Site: brandenburg
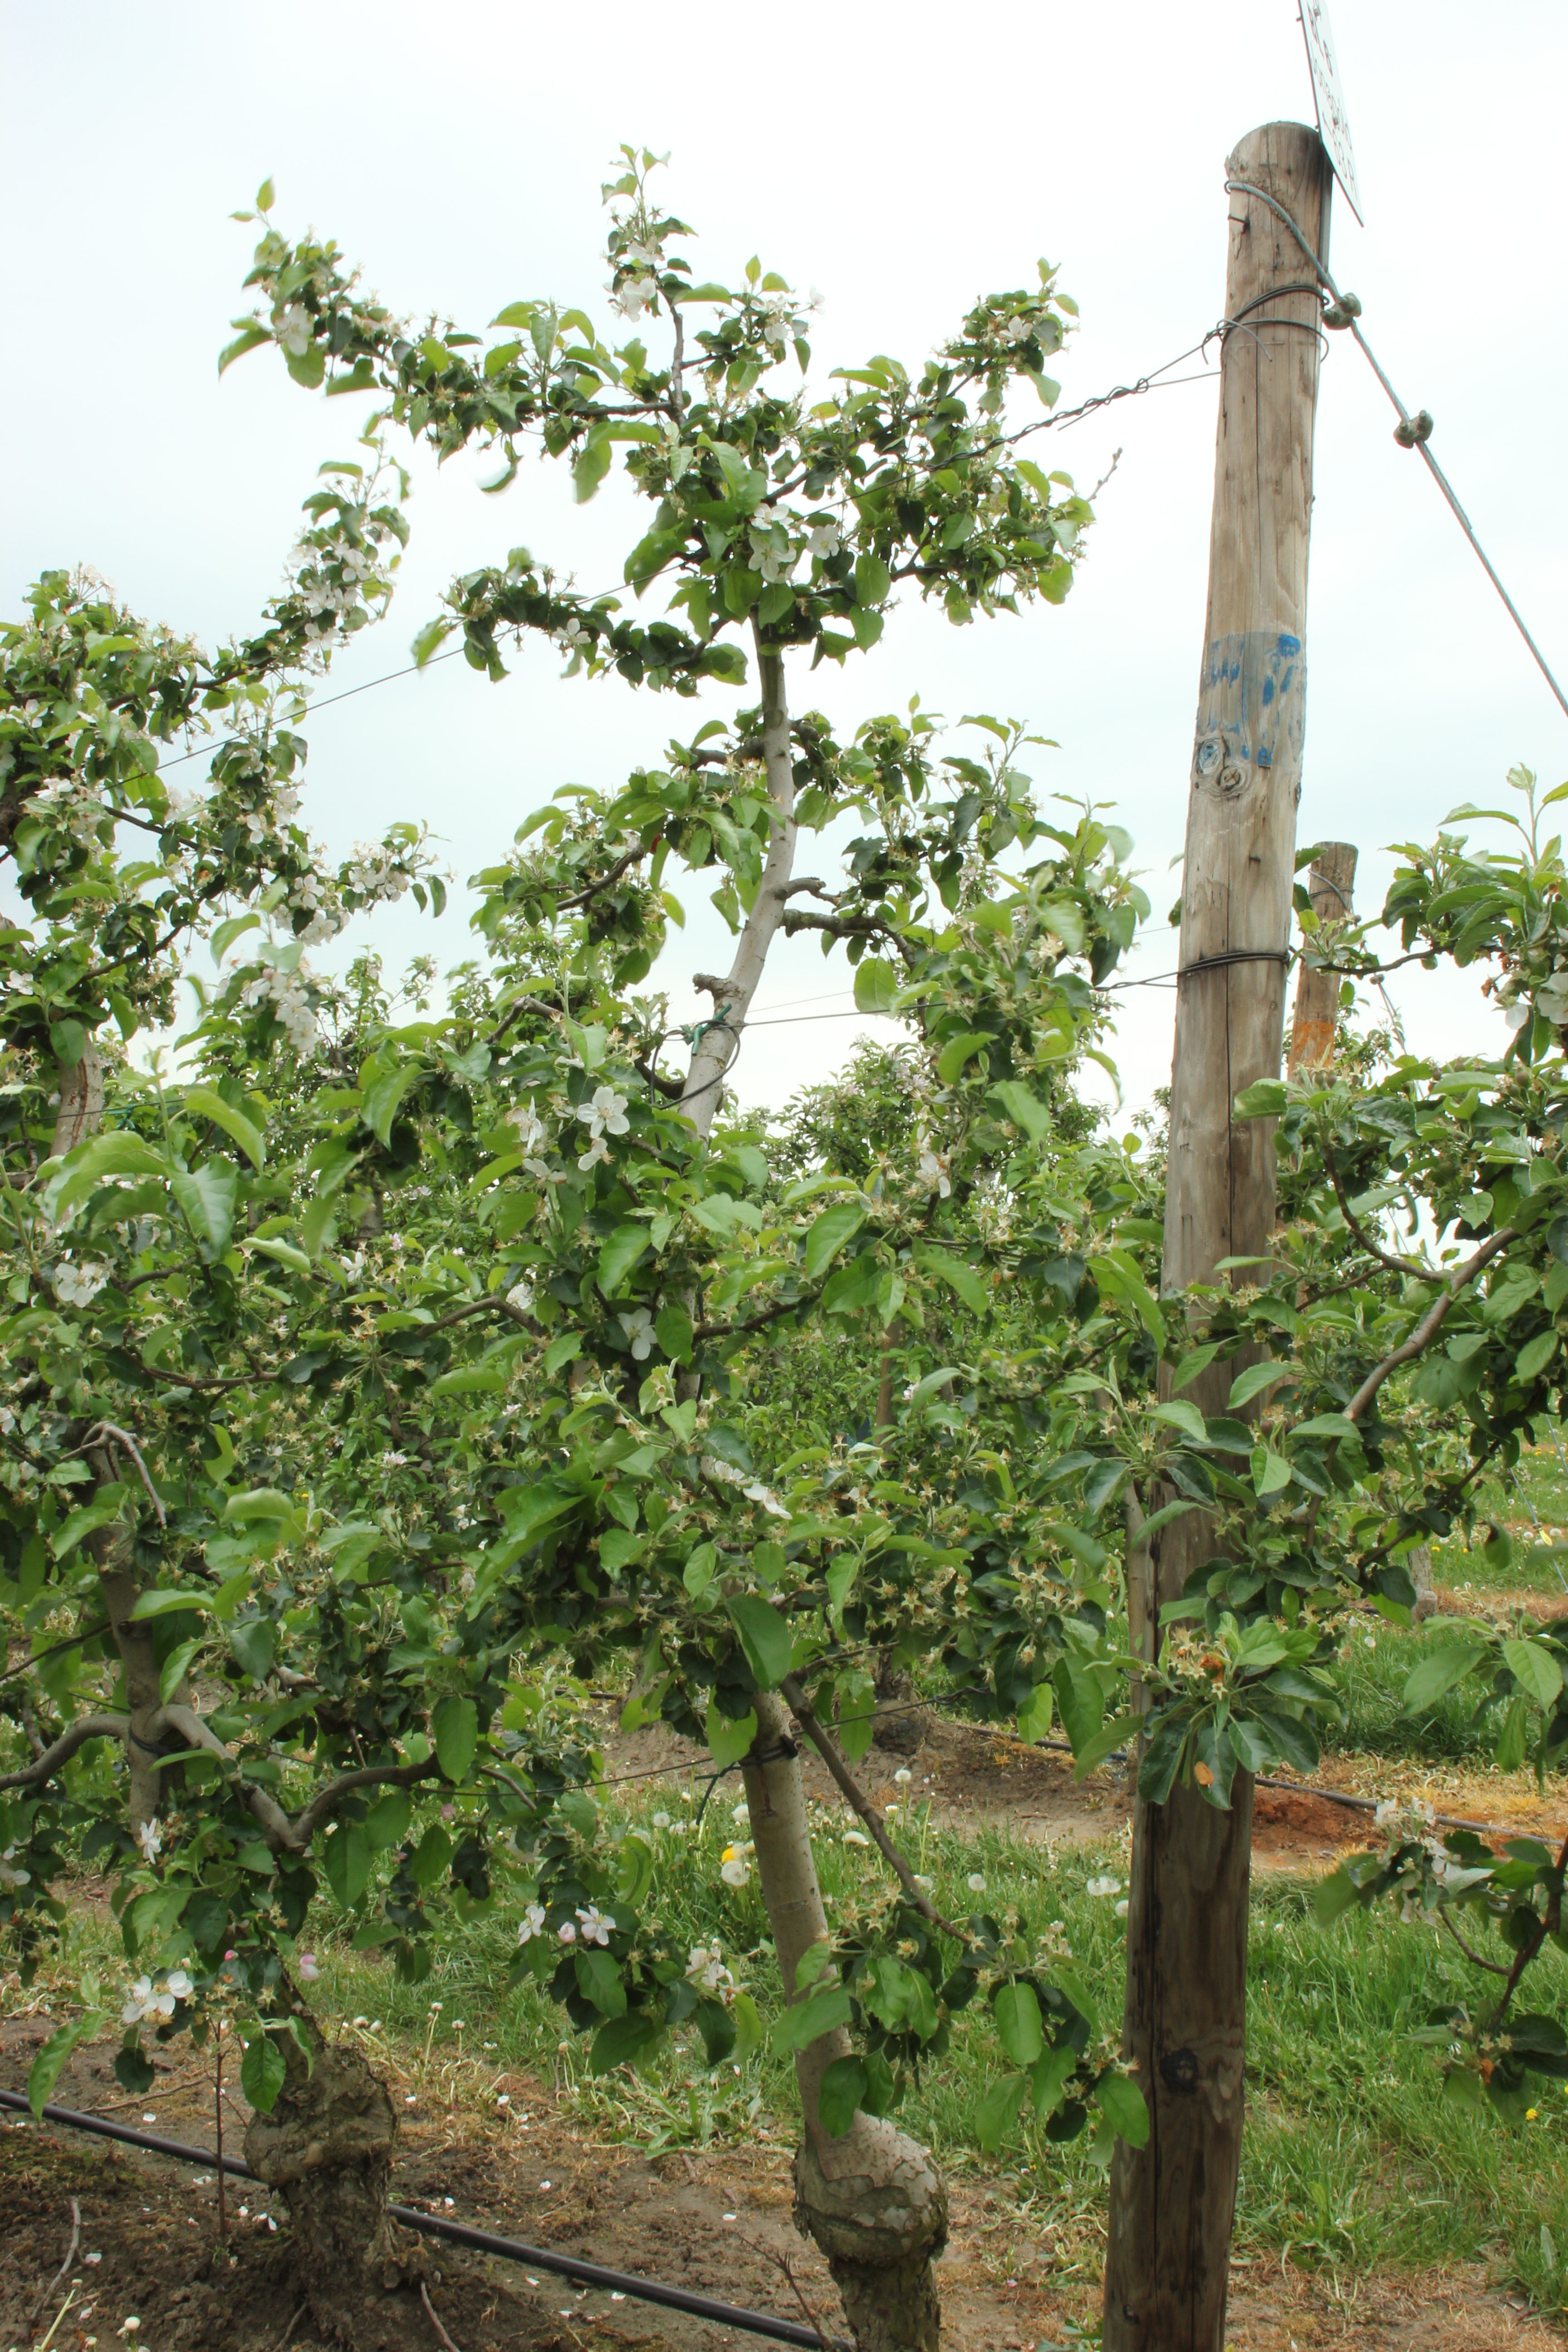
Growth stage (BBCH 67): Flowering